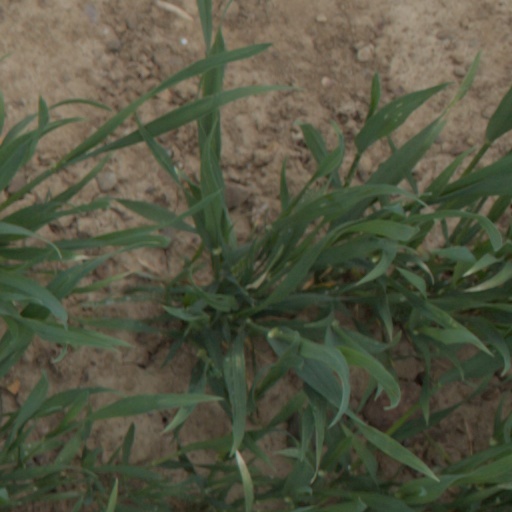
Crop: wheat